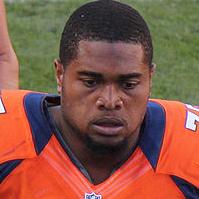
Age: 26